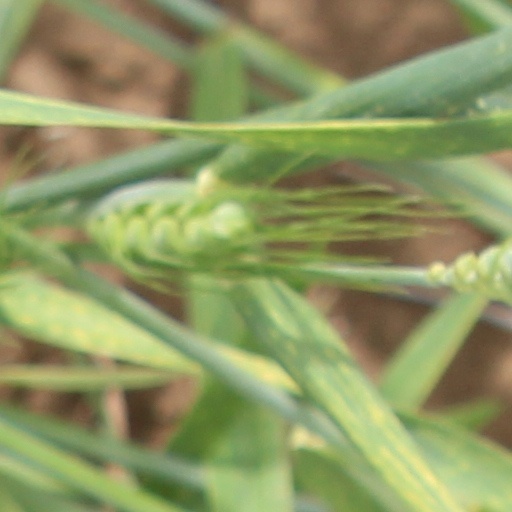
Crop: wheat